Herbert (Family Guy)

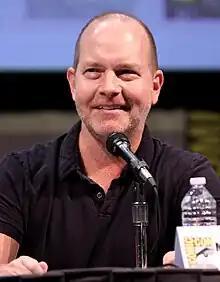
Mike Henry created Herbert and provides his voice.

Herbert was created by writer and voice actor Mike Henry. Henry met "Family Guy" creator Seth MacFarlane when his brother Patrick was a classmate of MacFarlane's at the Rhode Island School of Design. Henry was invited to write and create characters for "Family Guy" after the show was picked up. The first character he created was Cleveland Brown, and he later created Herbert.